J. R. Quiñahan

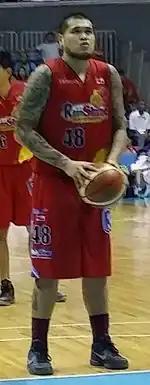
Quiñahan shooting a free throw in 2016

Quiñahan began the 2015–16 PBA season with a game-high 17 points along with eight rebounds and four blocks in a win over the Star Hotshots. He then won his first Player of the Week award in the season's first week. In a loss to Talk 'N Text, he led the team with 21 points. In a Commissioner's Cup loss to Meralco, he had 15 points in 22 minutes. He then had 21 points in a loss to Barangay Ginebra. Against the San Miguel Beermen, he had 15 points in the win. In Rain or Shine's third straight win of the conference, he led the team with 19 points. On March 21, 2016, Quiñahan scored his new career-high 25 points in a 101–114 loss to Tropang TNT. He credits his weight-shedding as one of the top reasons for his career season, weighing from a high of 295 pounds down to 260 pounds and until reaching 235 pounds. He led the team in scoring once again in a win over the Blackwater Elite with 15 off the bench as their burly import Pierre Henderson-Niles made his debut. In the Commissioner's Cup playoffs, they eliminated Ginebra in two games in the first round, with him contributing 21 points in the do-or-die game. They made it all the way to the Finals, where in game 3, he had 18 points off the bench. In game 6, he and Raymond Almazan combined for 29 points to get Rain or Shine's second championship in franchise history. In a Governors' Cup loss to TNT, he led the locals with 16 points. He then contributed 18 off the bench in a comeback win over the Phoenix Fuel Masters. He also got into the 2016 All-Star Game as a reserve for the South All-Stars.